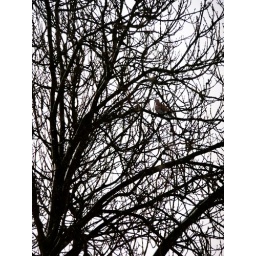
A bird in a tree in Abbots on a snow day